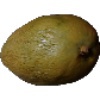
Label: Papaya 1